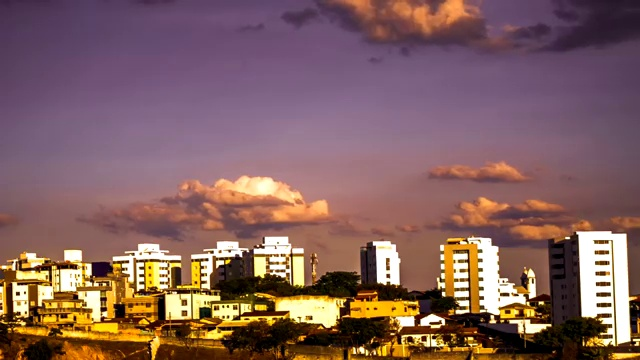
Fire: no
Smoke: no